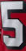
Number: 5